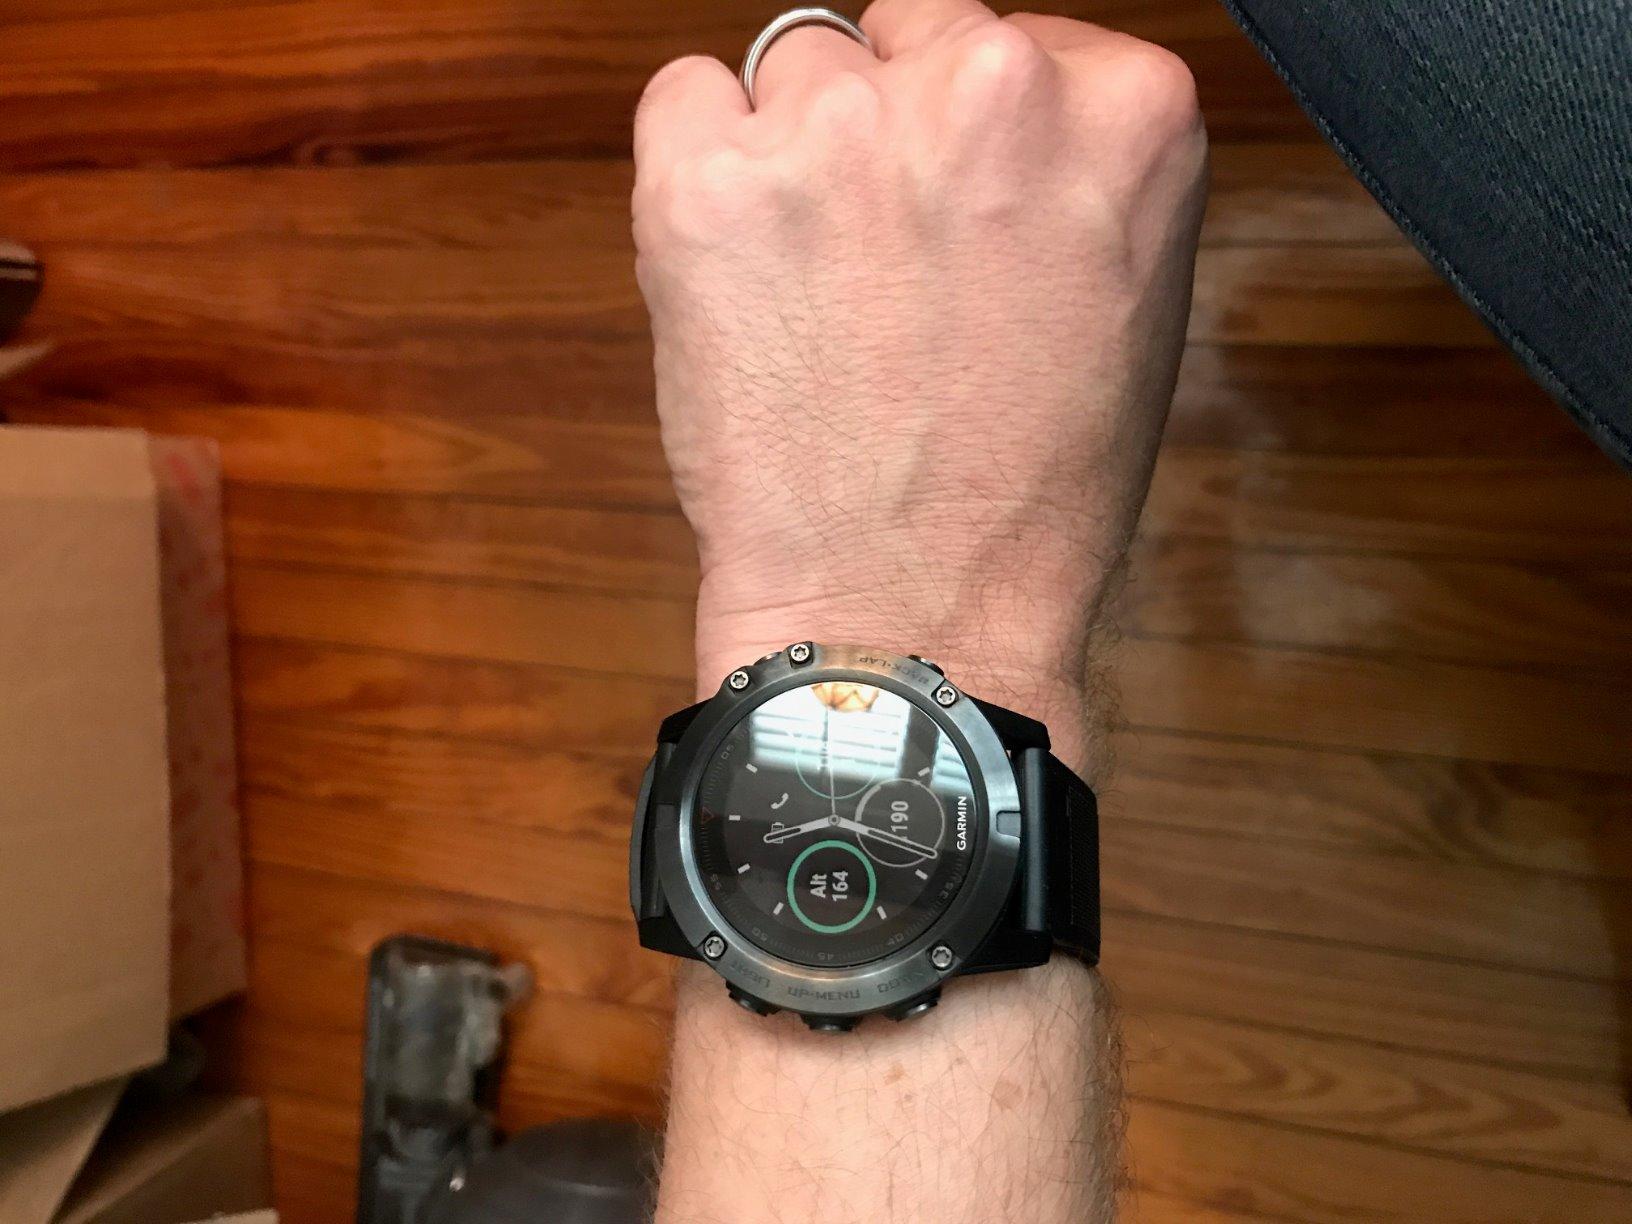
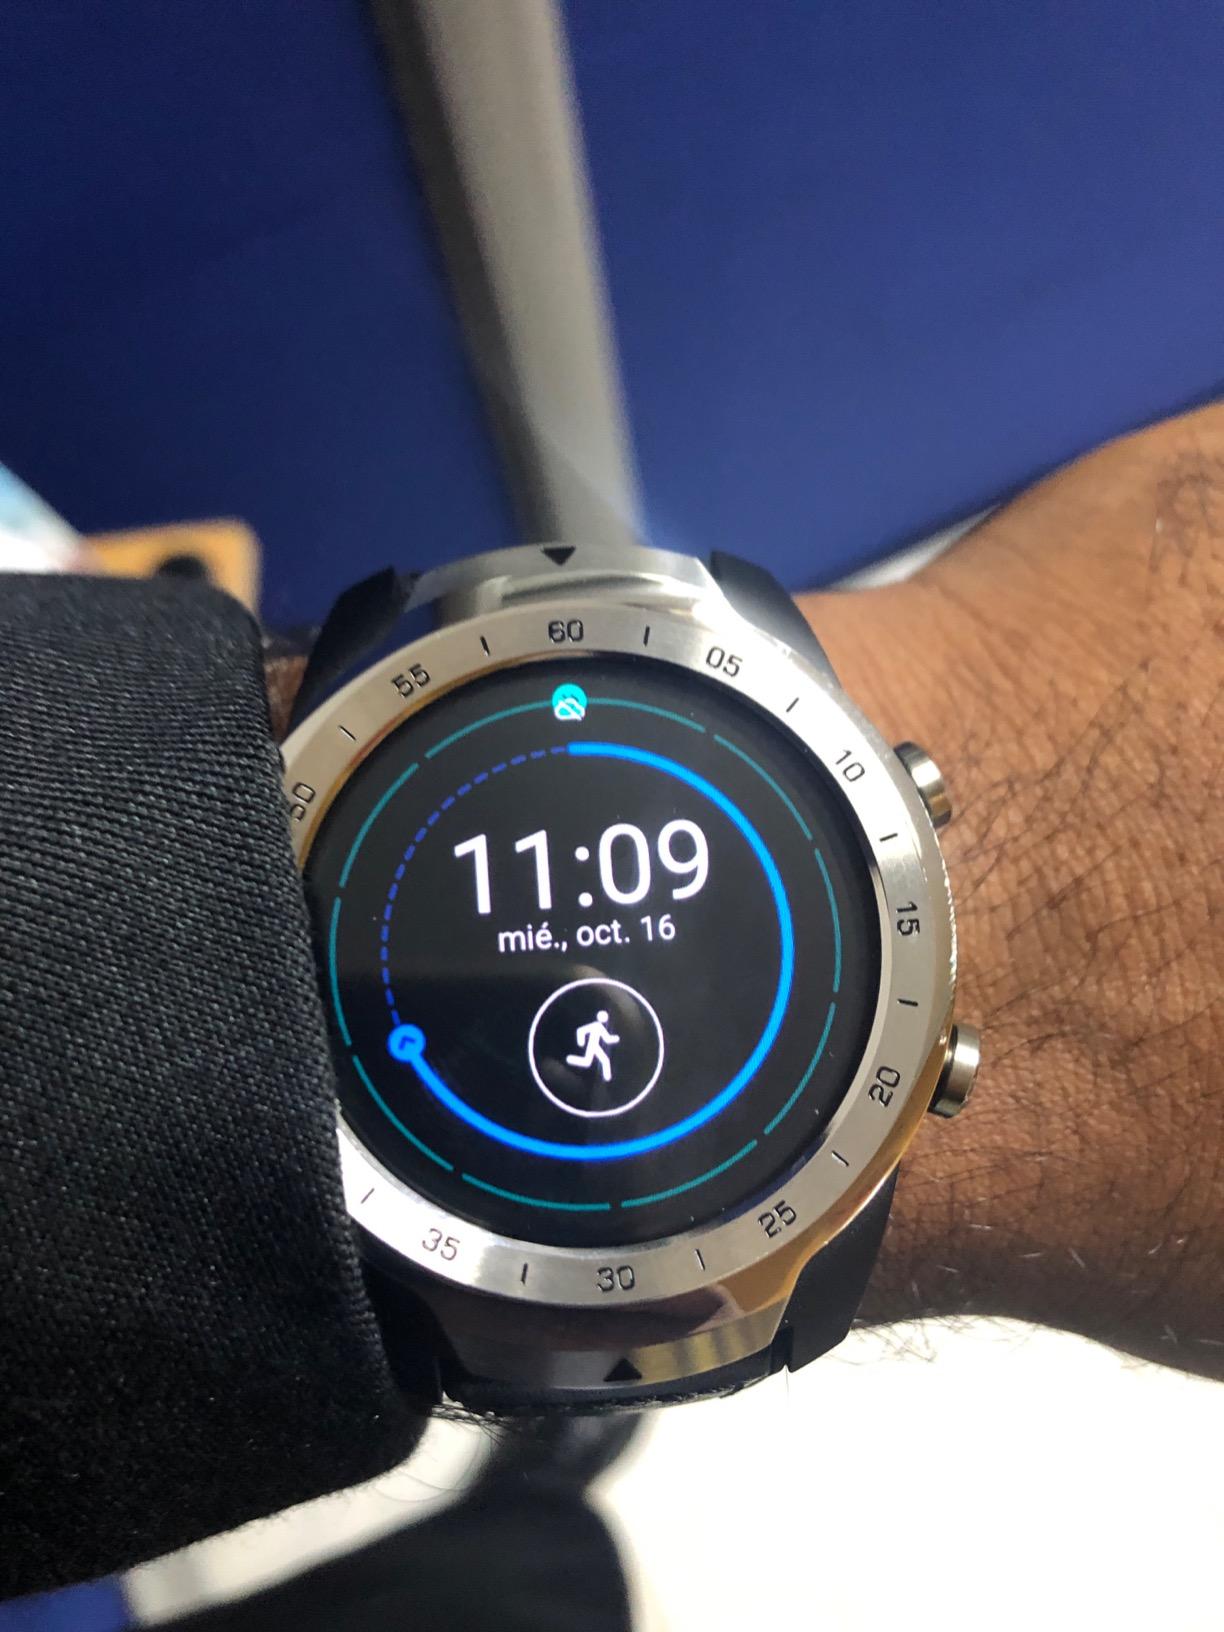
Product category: smartwatch
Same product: no